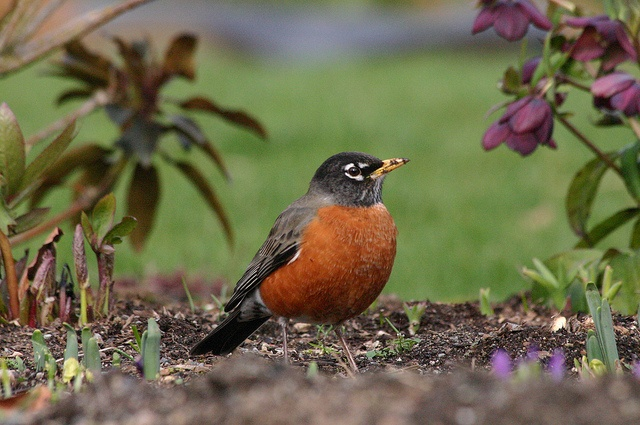
A small bird sitting on top of brown soil.
a robin is sitting on some dirt by some flowers
A small, red and black bird in a pile of dirt.
A bird is sitting idly near some flowers.
 A small bird is standing on the ground